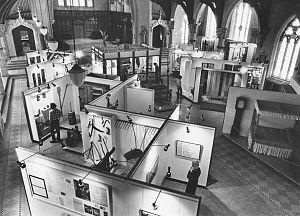
Le Musée des maîtres et artisans du Québec conserve et valorise une riche collection liée à l’artisanat et aux métiers d’art anciens et contemporains réalisés au Québec. Il offre aux maîtres et artisans un espace de rayonnement et un lieu de référencement et de recherche incontournable sur ces savoir-faire.